John Orchard (doctor)

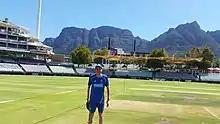
John Orchard (doctor)

As Sydney Roosters doctor, he was outspoken on the need to ban the shoulder charge tackle in the NRL prior to this occurring.